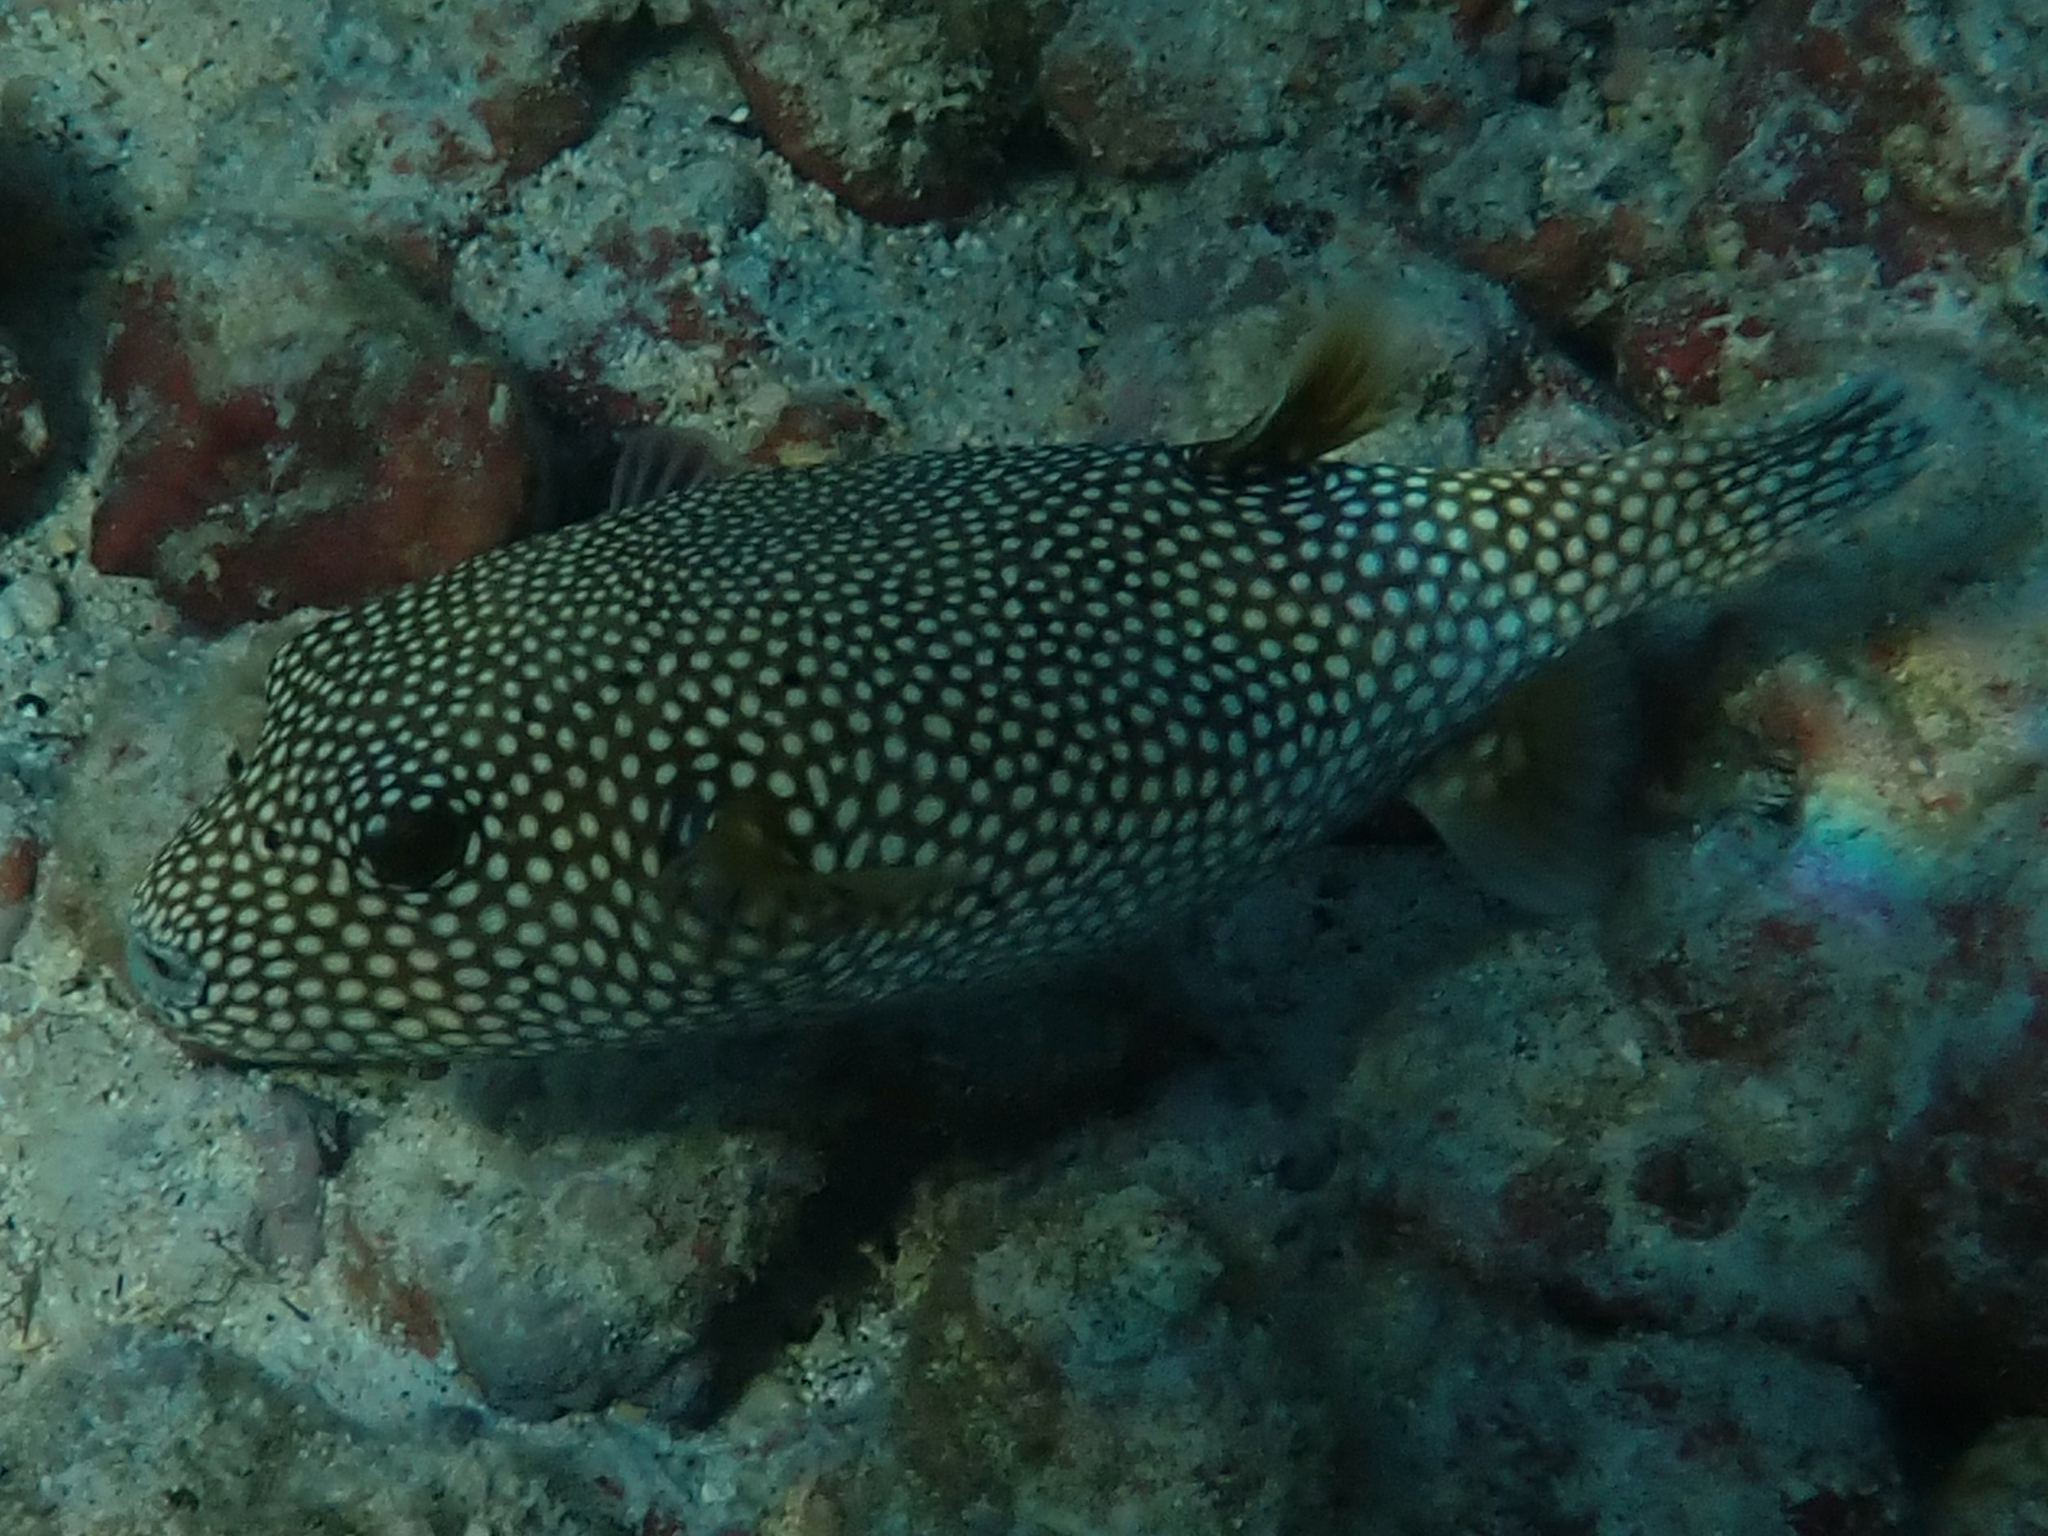
Arothron meleagris (Guineafowl Puffer)